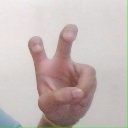
अक्षर: ई